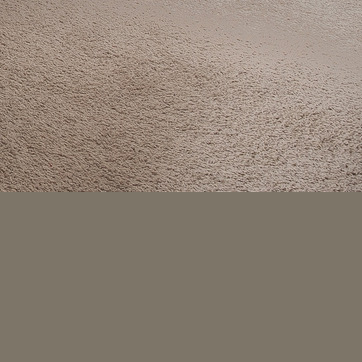
Material: carpet